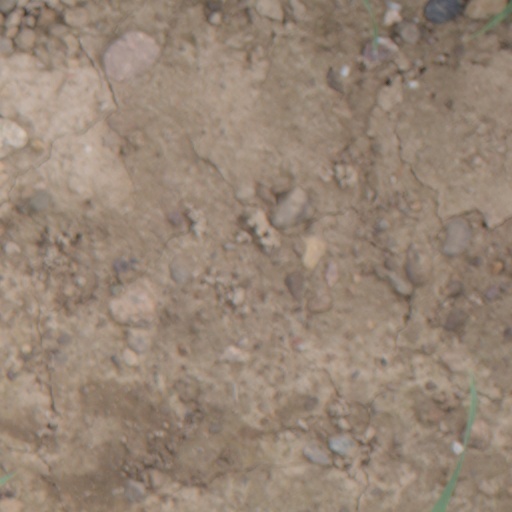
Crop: wheat